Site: brandenburg
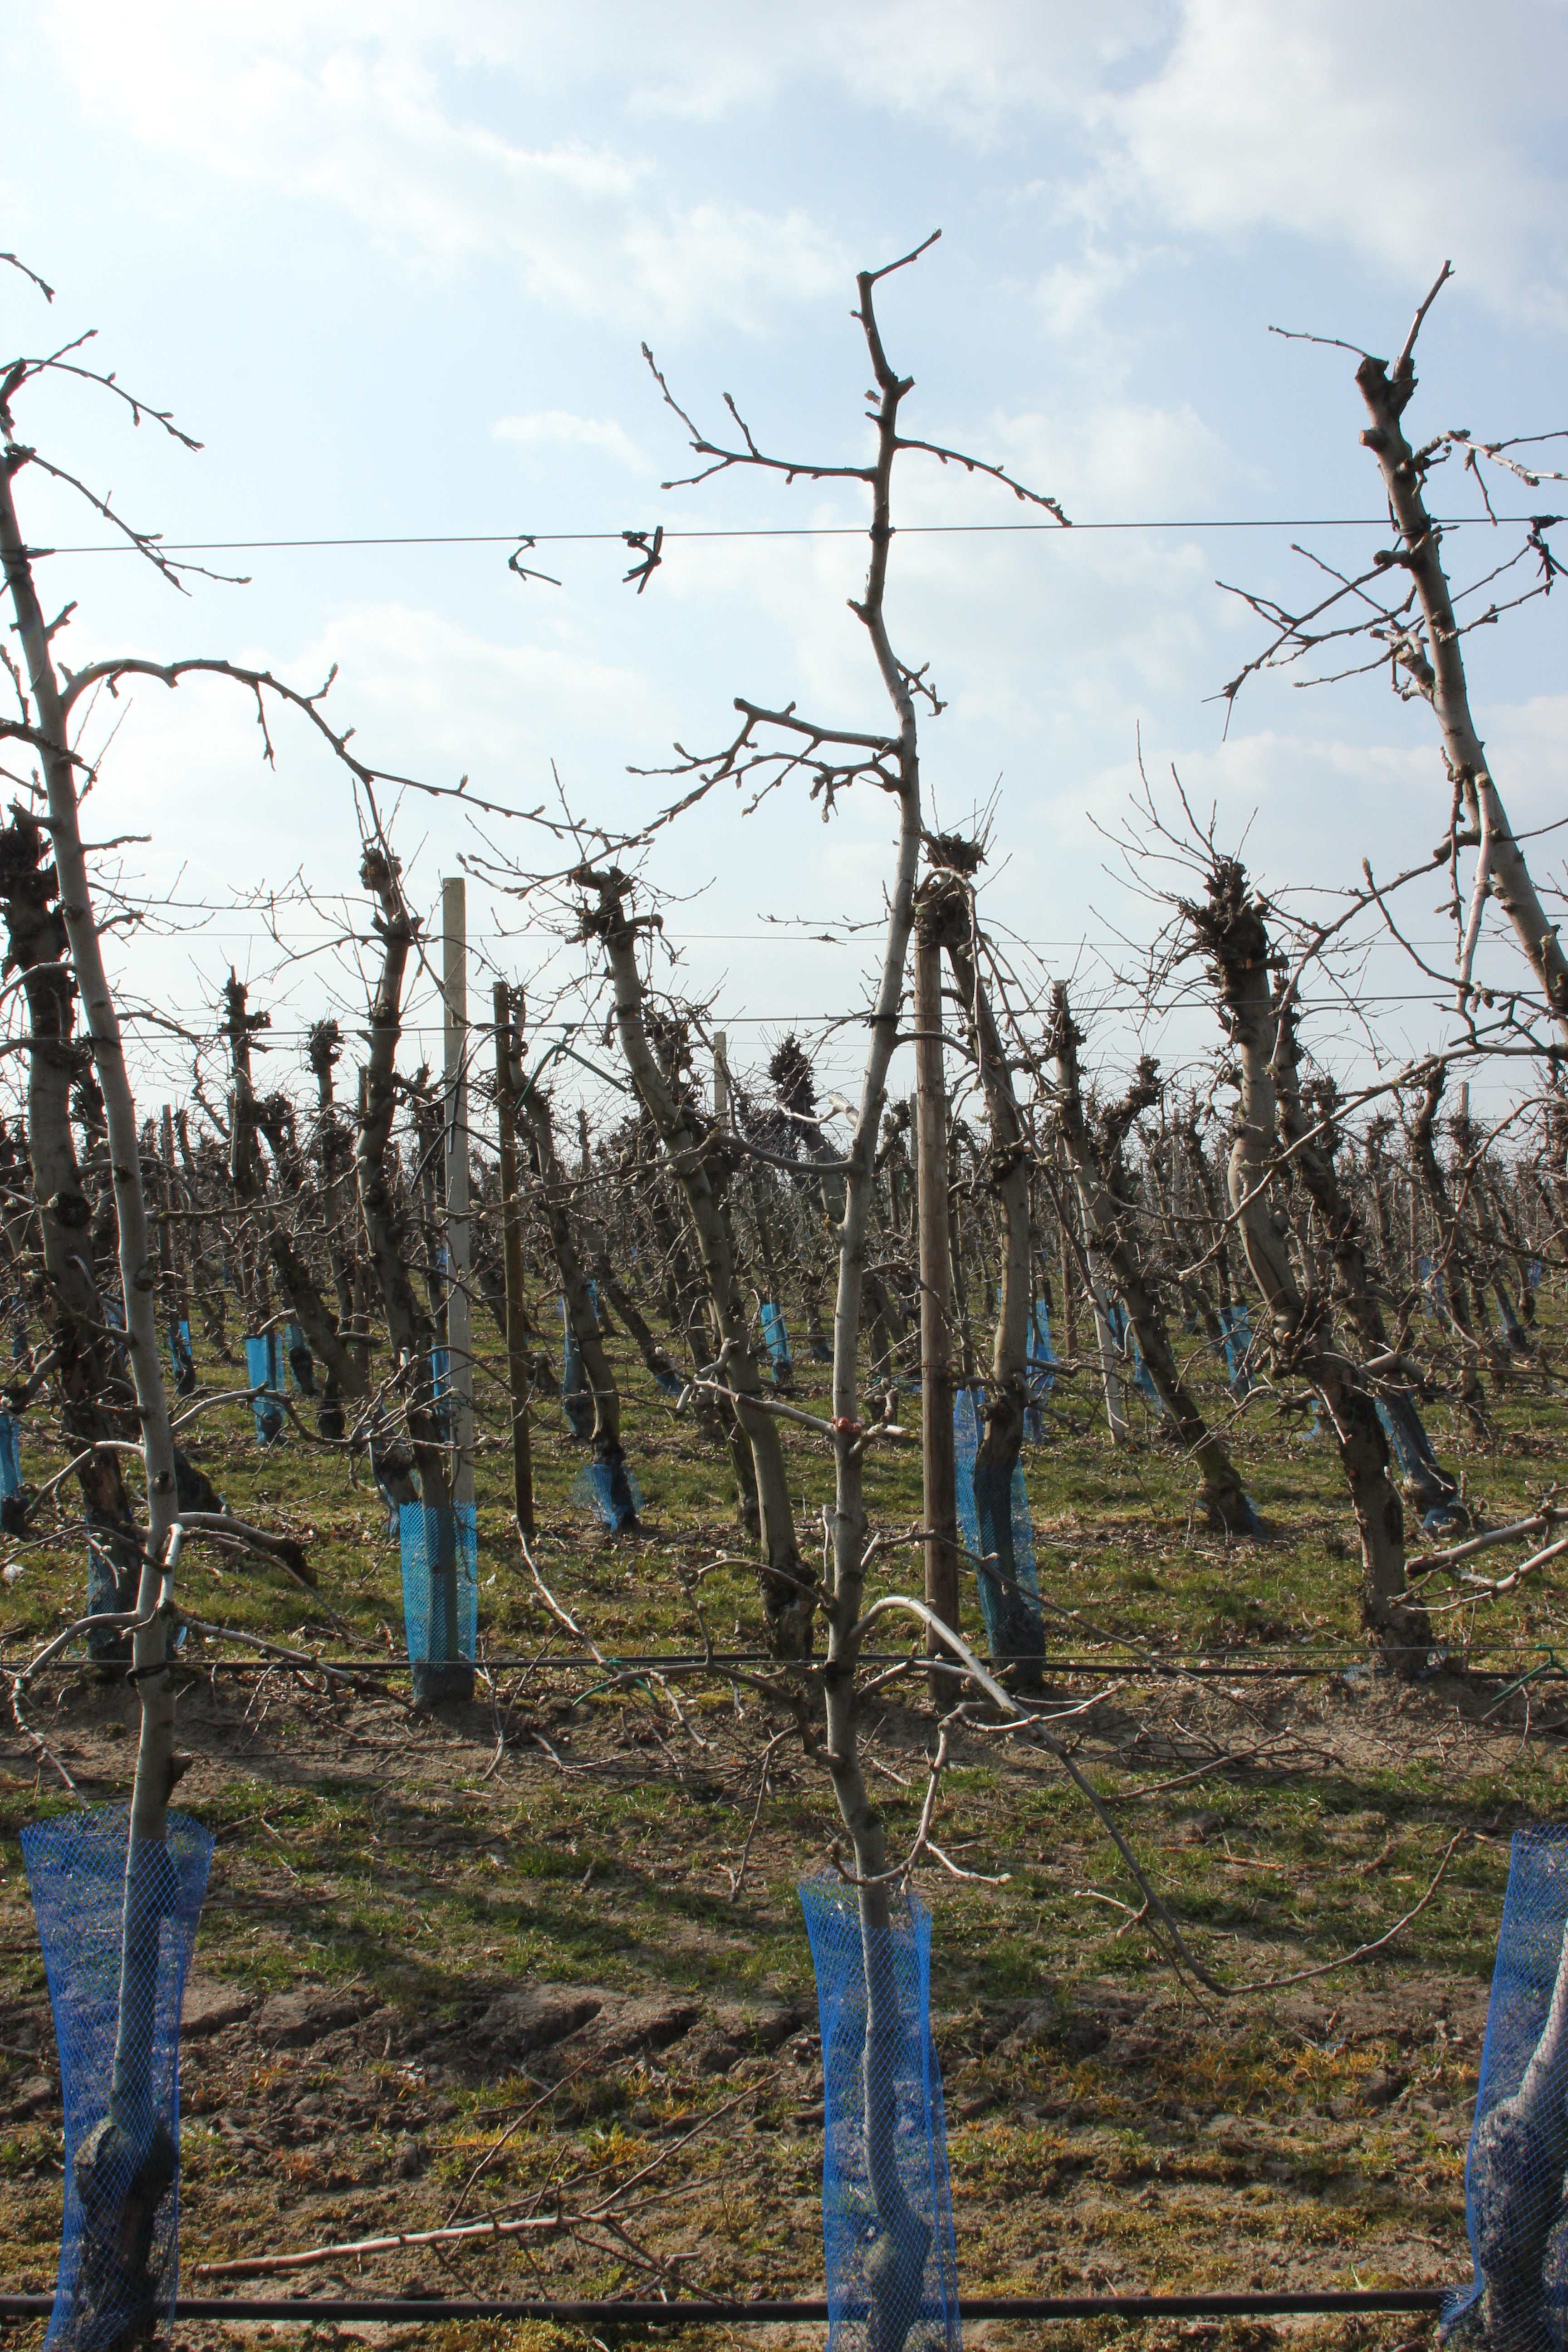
Growth stage (BBCH 03): Bud development